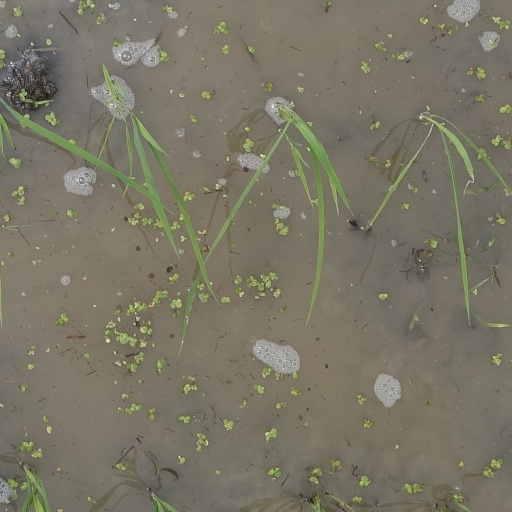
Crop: rice